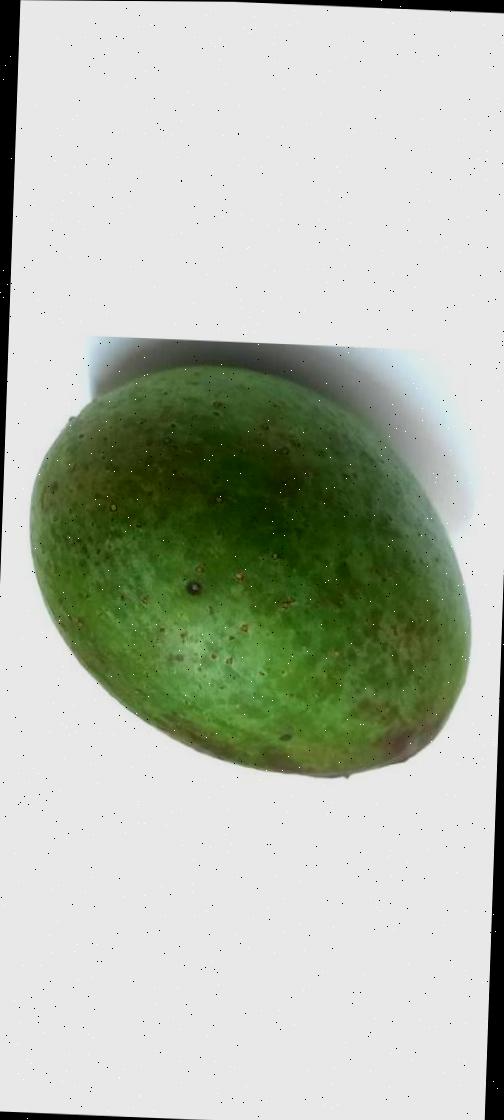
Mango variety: Ashshina Zhinuk